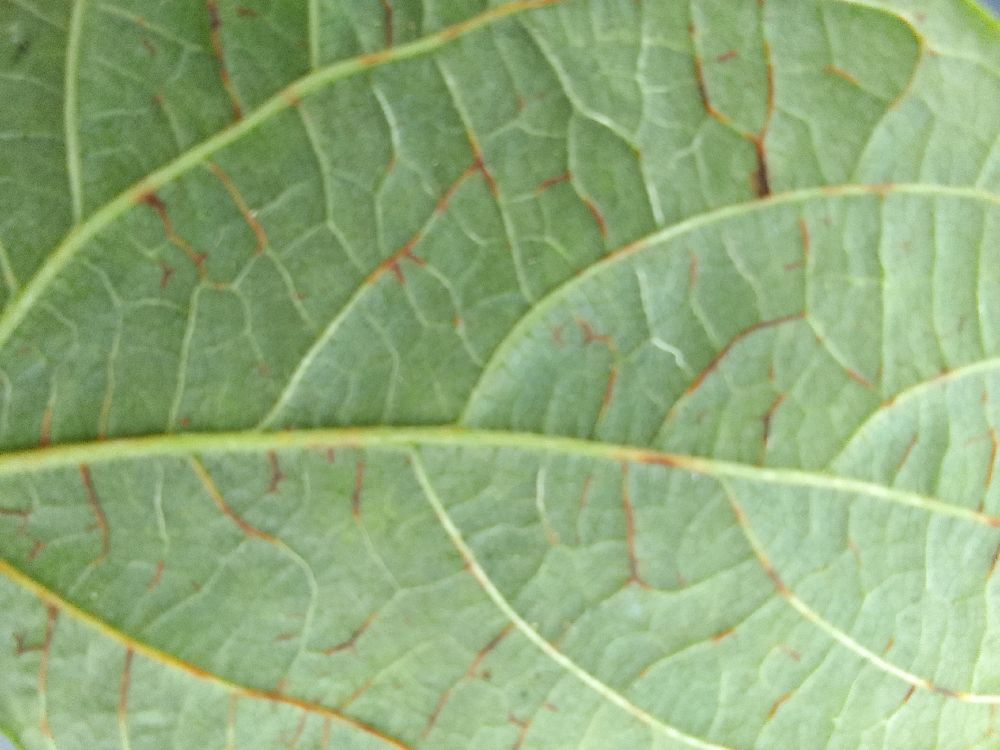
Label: anthracnose